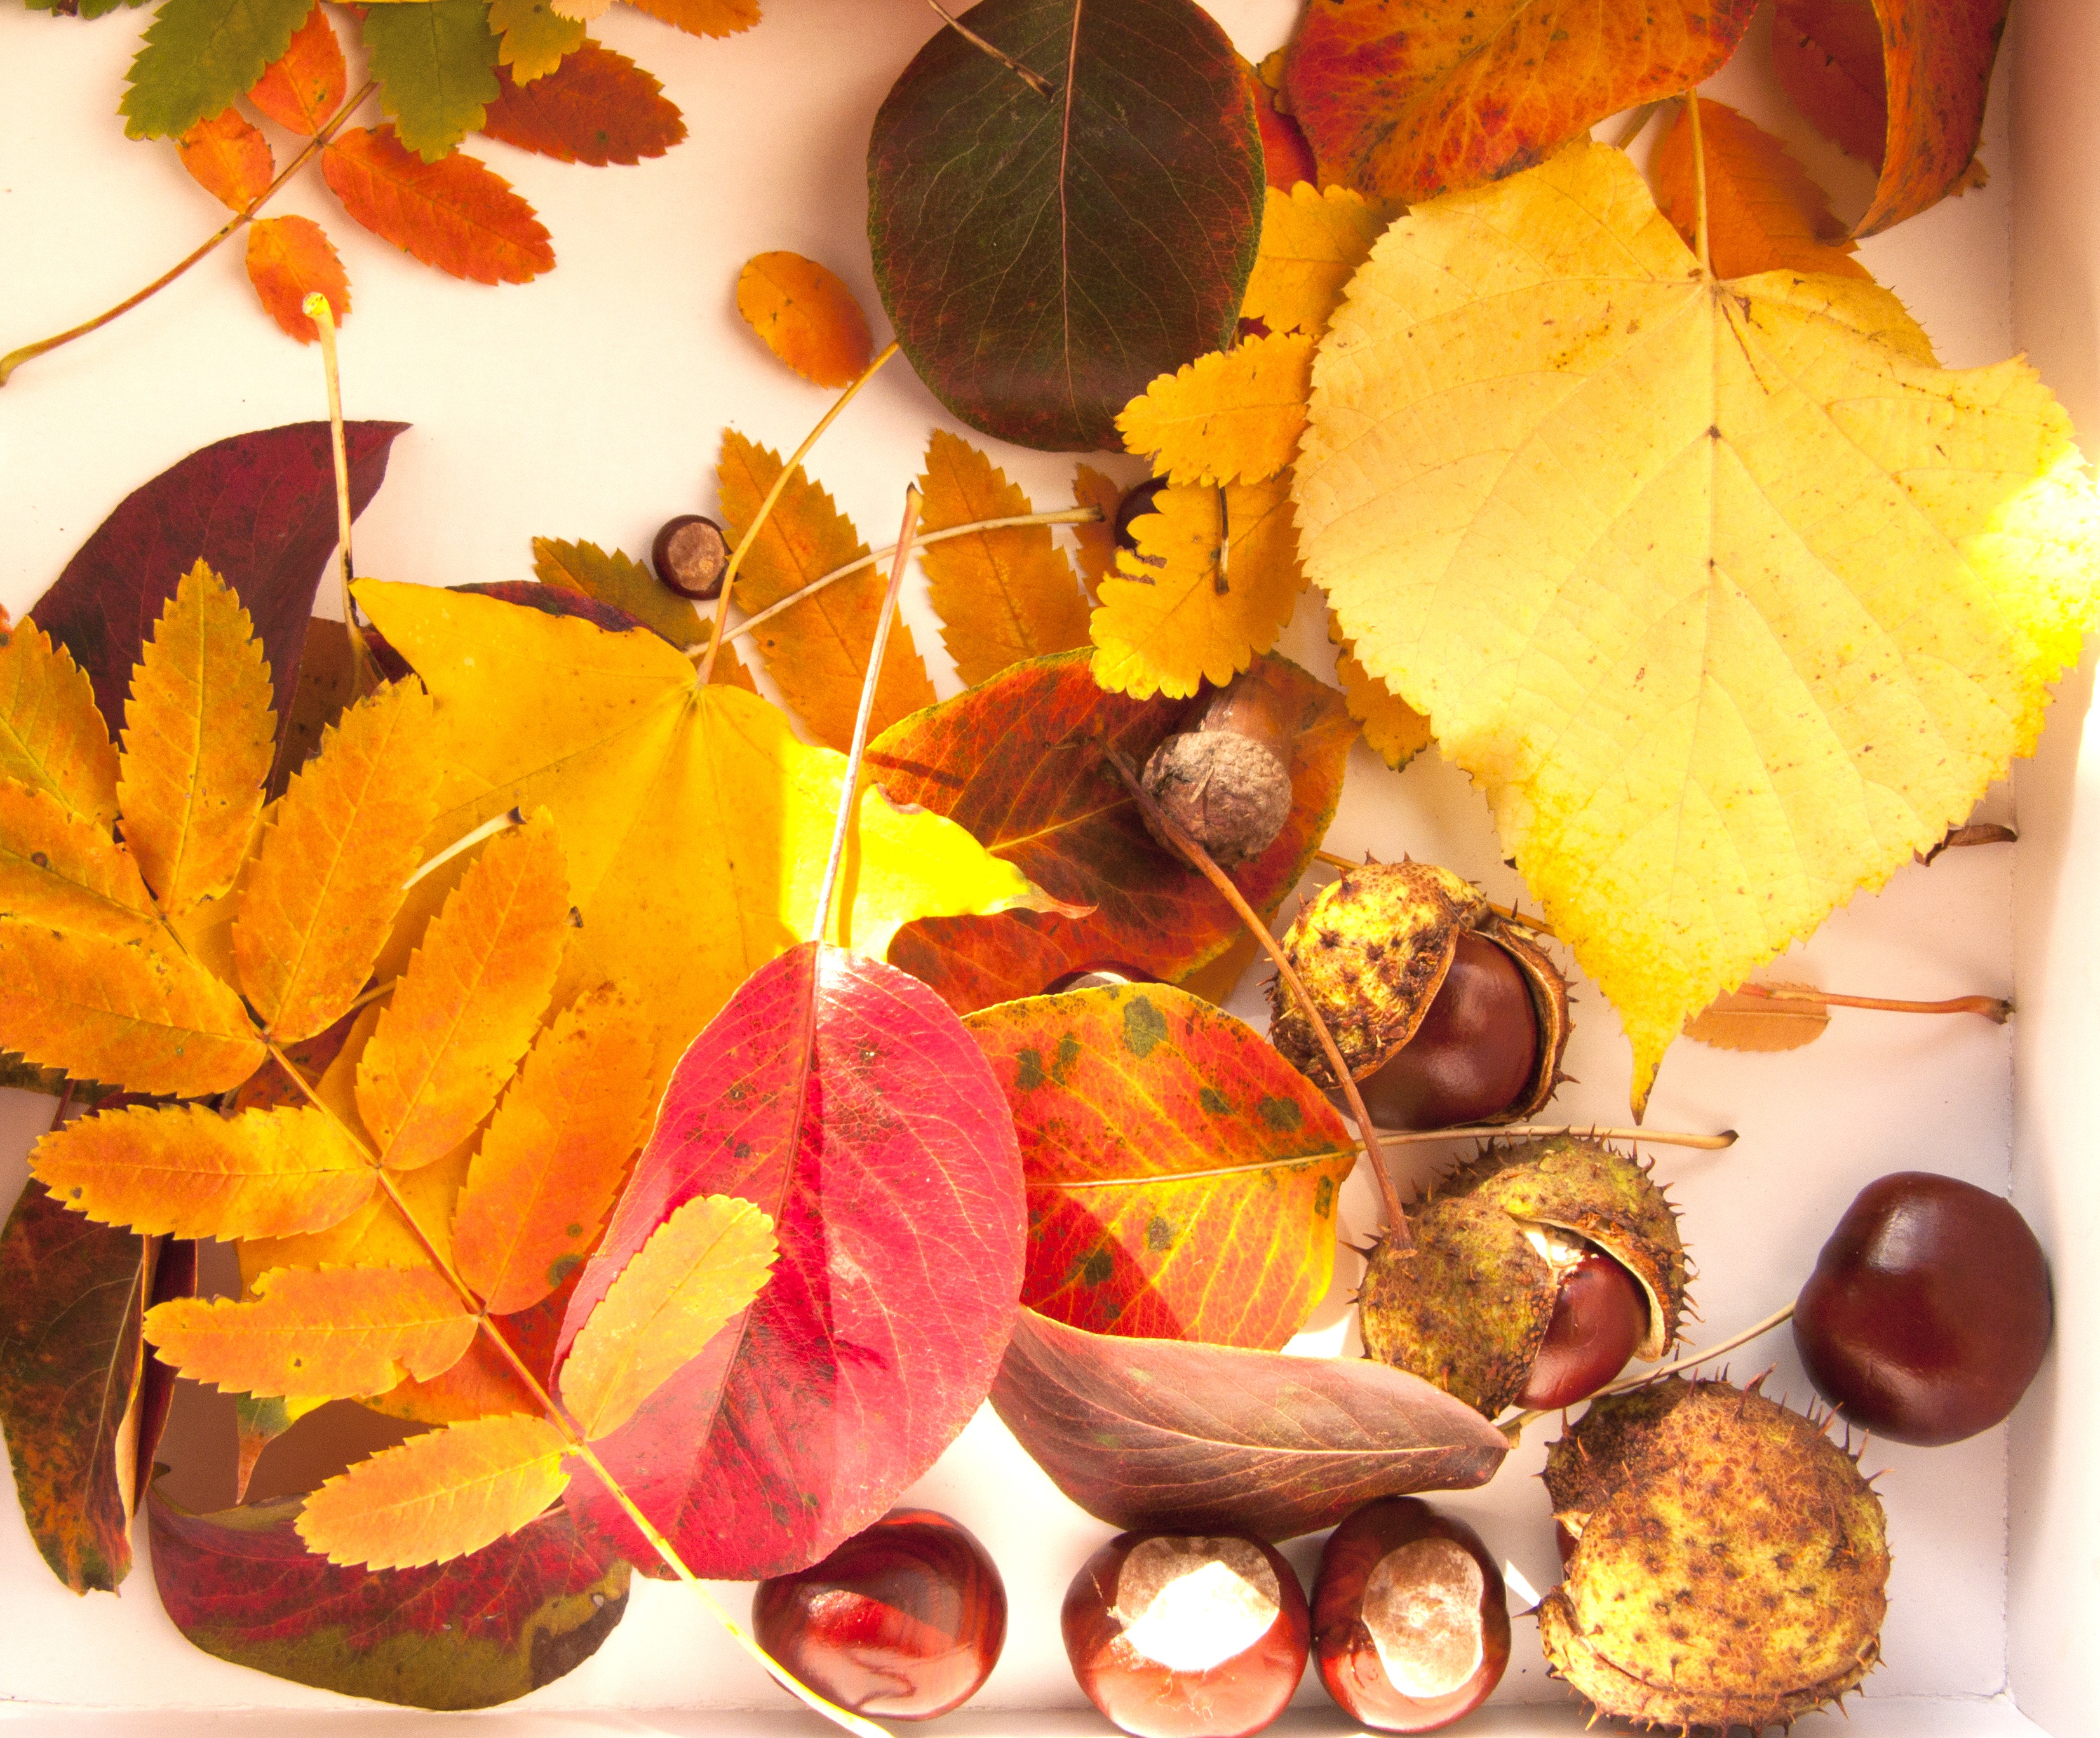
plant, fruit, leaf, petal, food, produce, autumn, yellow, season, leaves, chestnuts, bright autumn, flowering plant